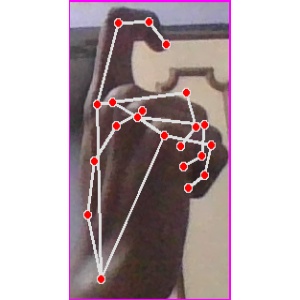
अक्षर: ट